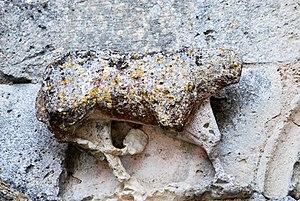
Haux église St Martin
L'église Saint-Martin est une église catholique située dans la commune de Haux, dans le département de la Gironde, en France.